Xavier Coppolani

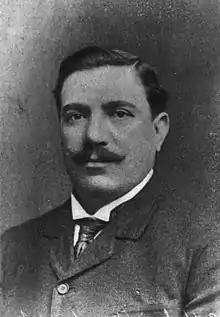
Xavier Coppolani

Xavier Coppolani (1866–1905) was a French military and colonial leader, who was instrumental in the colonial occupation and creation of modern-day Mauritania.